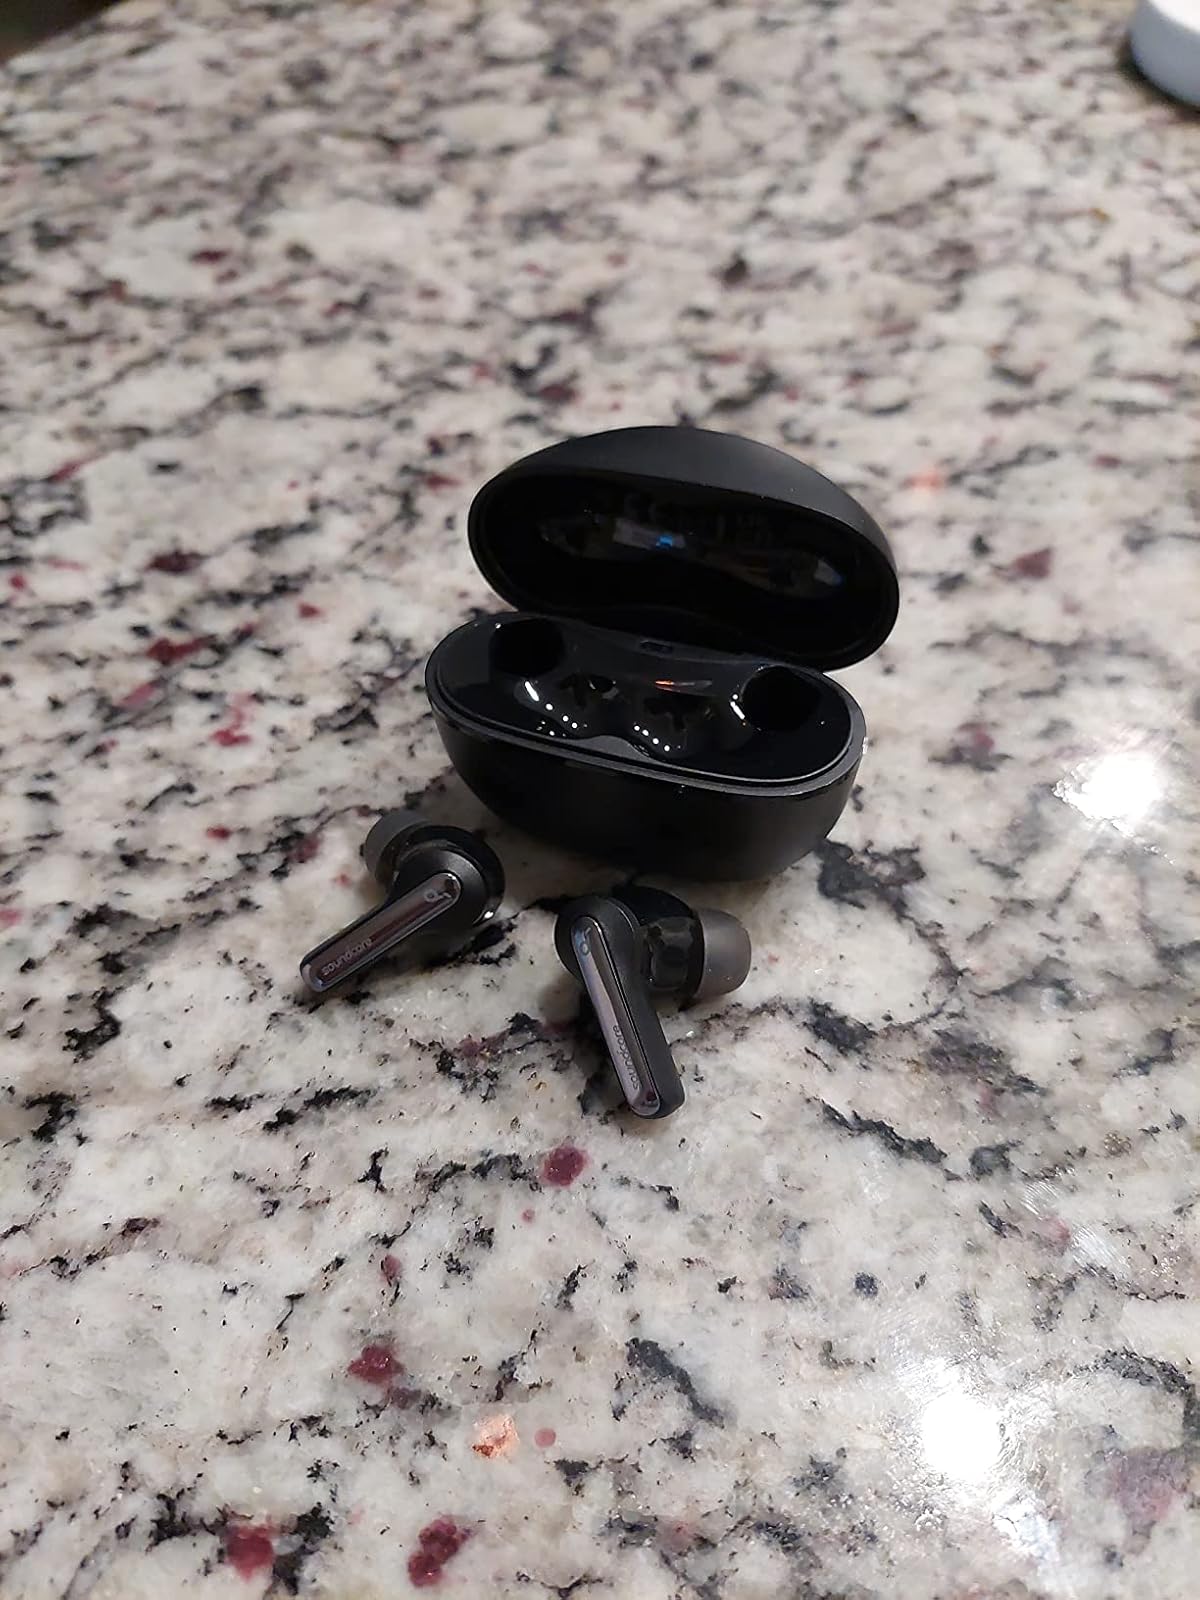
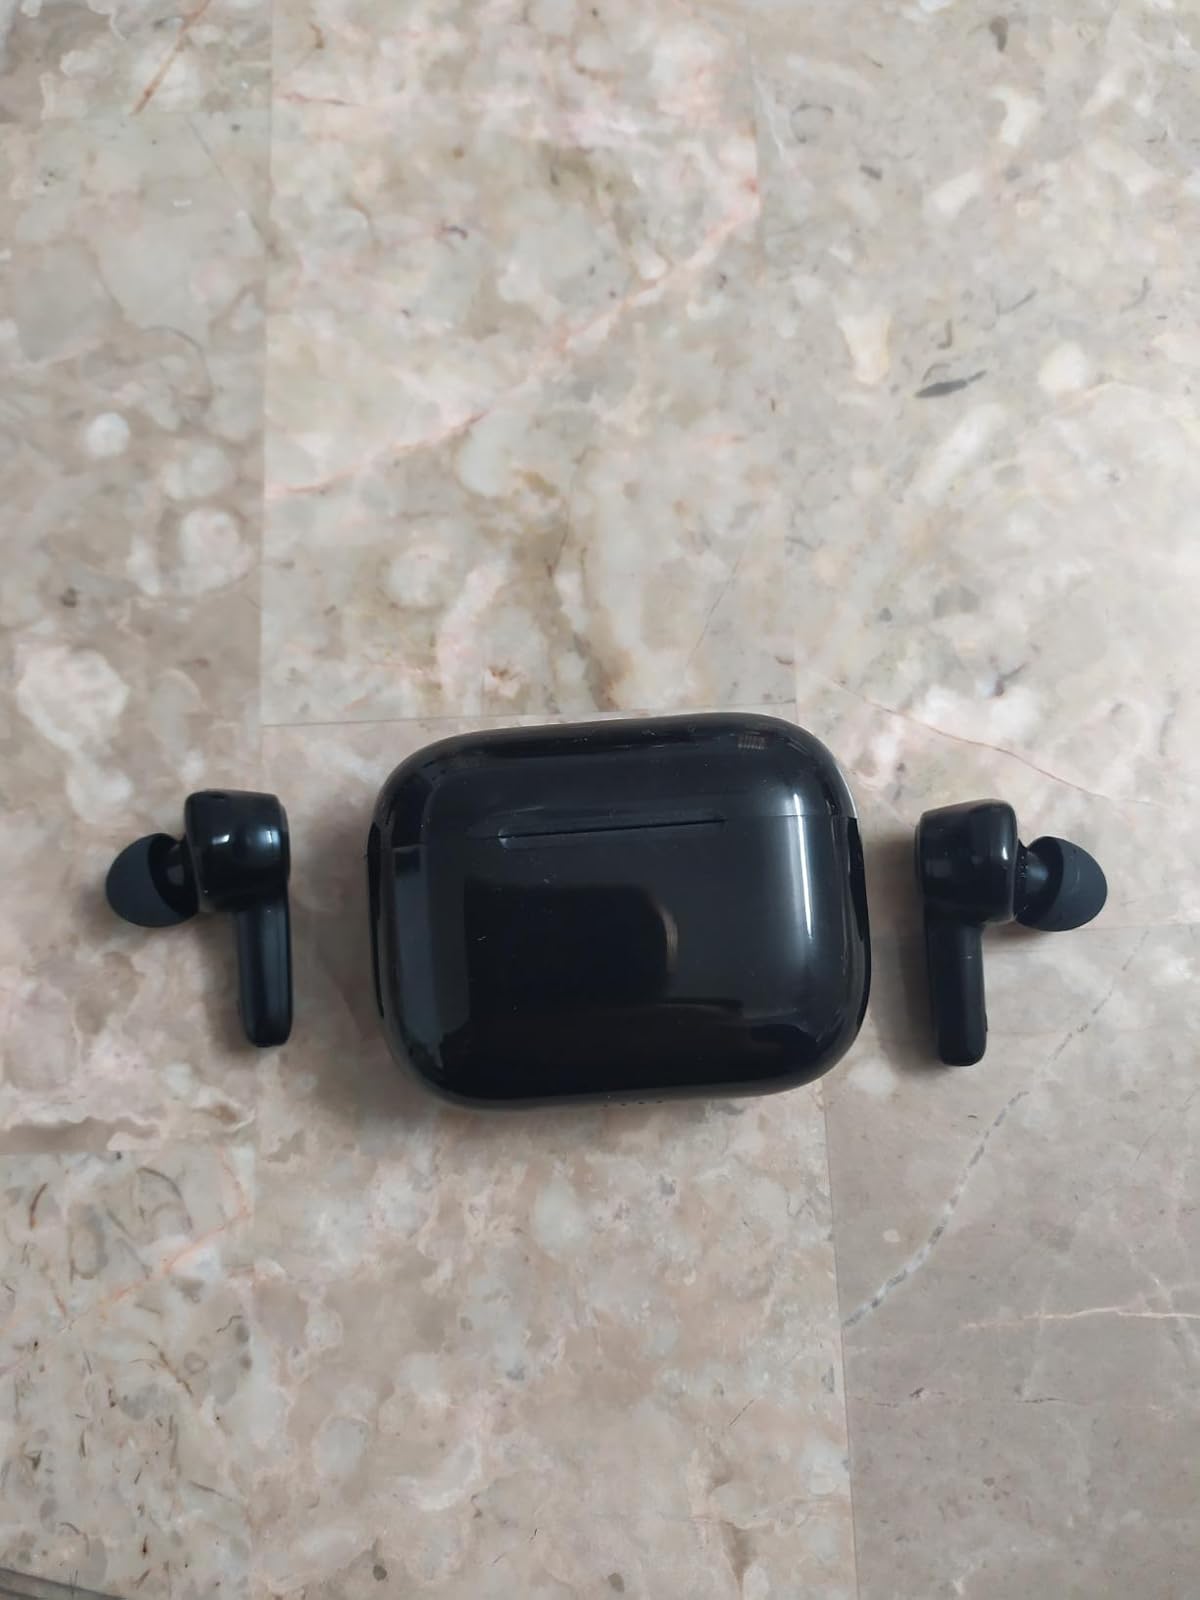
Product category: earbuds
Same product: no